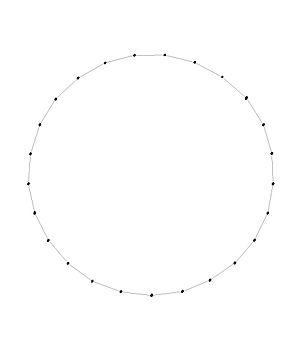
Polygone à 25 côtés